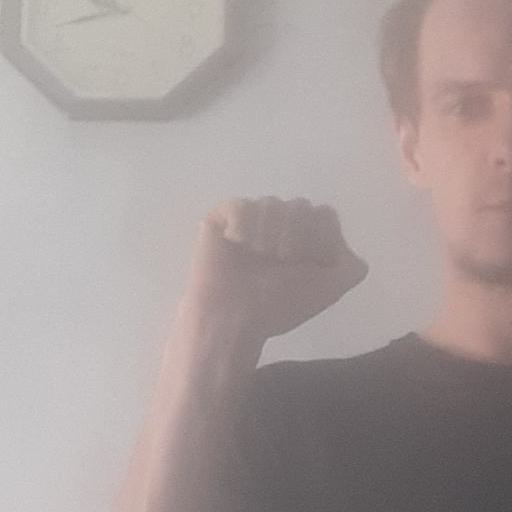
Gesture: fist